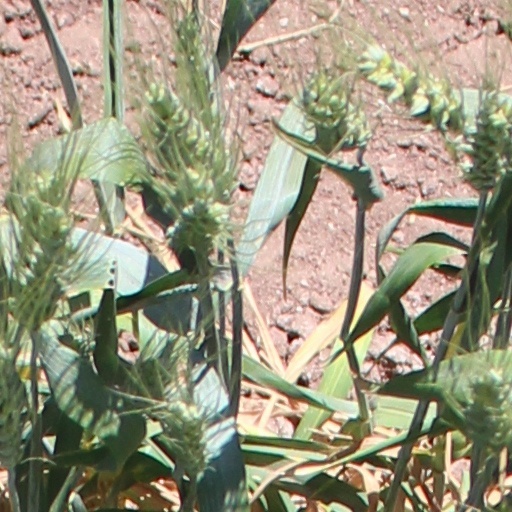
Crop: wheat